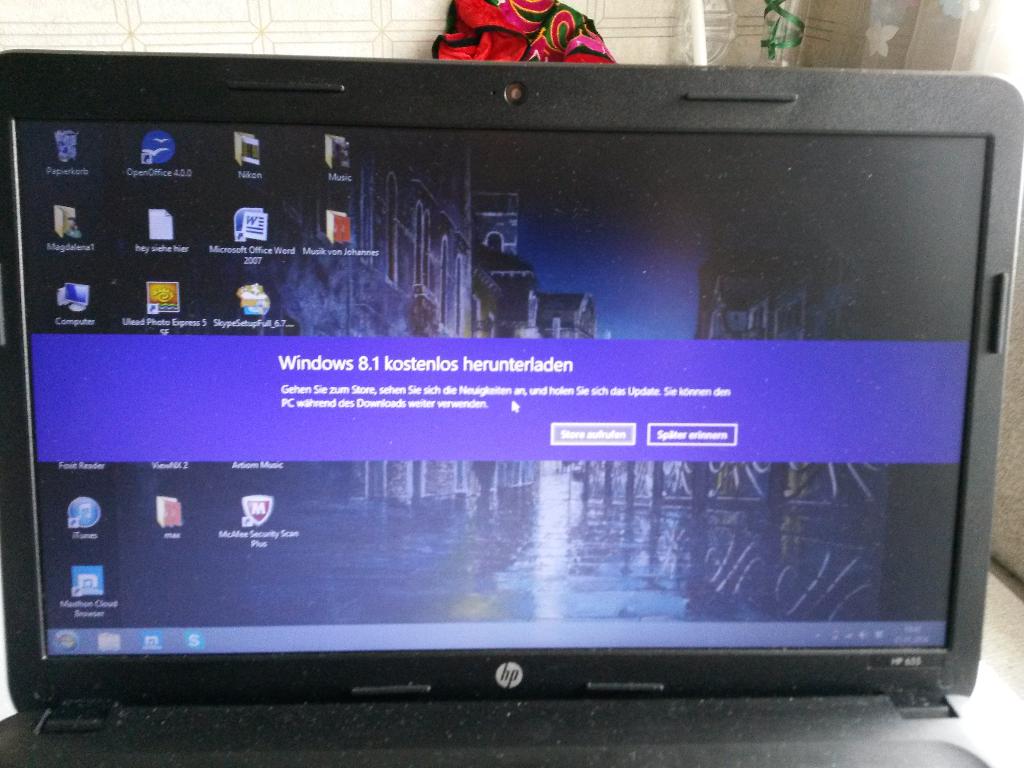
Label: others